Dilma Rousseff

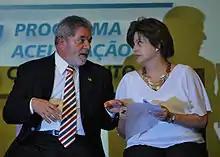
Rousseff and President Lula during the Growth Acceleration Program in November 2009.

The issues related to the area of energy on the government plan of candidate Luiz Inácio Lula da Silva were discussed in meetings coordinated by physicist and nuclear engineer Luiz Pinguelli Rosa. Another highlighted member of the group was Ildo Sauer. Both of them were completely opposed to the privatization of the sector, which was, in their opinion, responsible for the energy problems that the country was facing. Pinguelli invited Rousseff to join the group meetings in June 2001, where she arrived as a shy participant in a team formed by several professors, but soon stood out with her objectivity and good knowledge of the area. However, it was clear for everyone in the group that Pinguelli would become the Minister of Energy if Lula won the election.